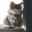
Label: cat